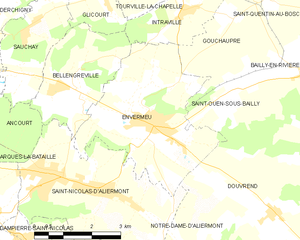
Carte des communes françaises Envermeu